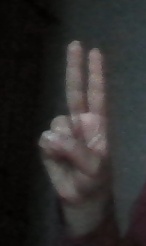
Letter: taa